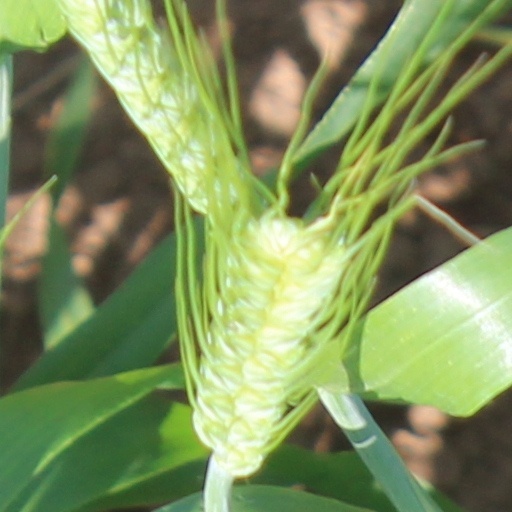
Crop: wheat